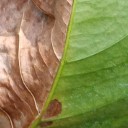
Label: Phoma